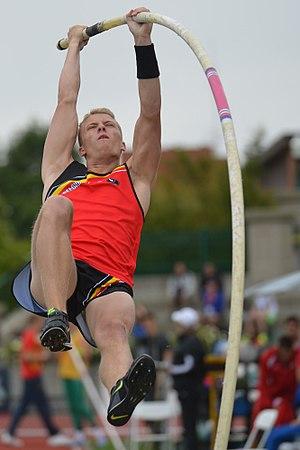
Ben Broeders est un athlète belge, spécialiste du saut à la perche.